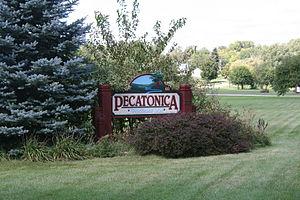
Le village de Pecatonica est situé dans le comté de Winnebago, dans l’État de l’Illinois, aux États-Unis. Sa population s’élevait à 2 195 habitants lors du recensement de 2010, estimée à 2 111 habitants en 2016.